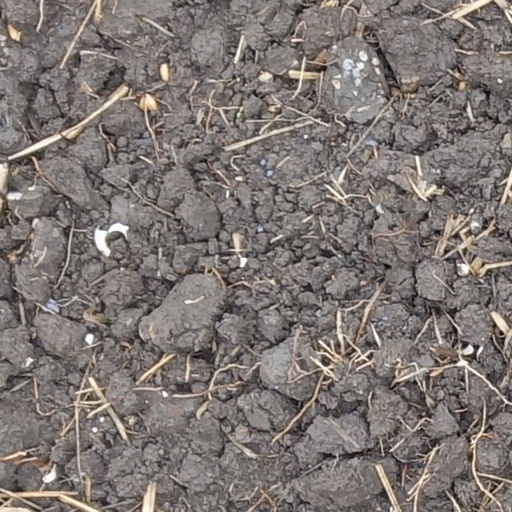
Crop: wheat